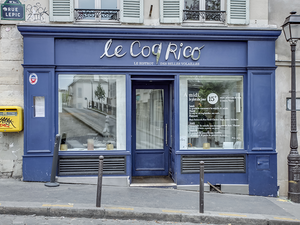
Antoine Westermann, est un chef cuisinier français, né à Wissembourg.